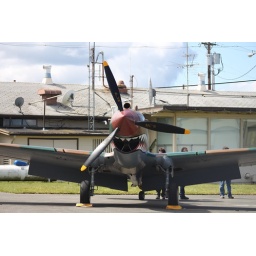
Flying Heritage Collection Fly Day May 22 2010 - Paul Allen's vintage airplane museum, many in flying order